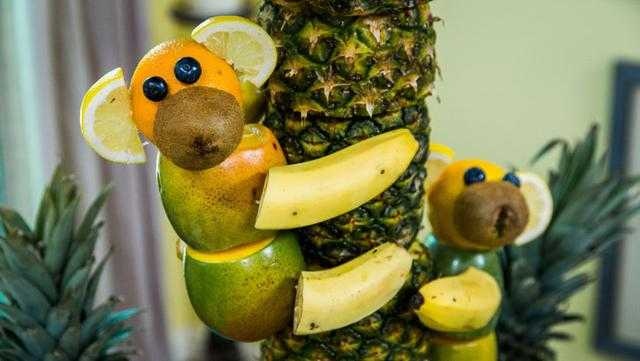
Label: Pineapple